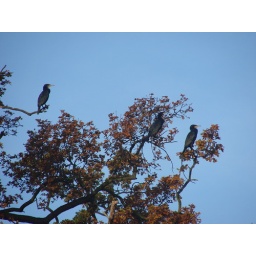
Cormorants adorn the tree line above the lake